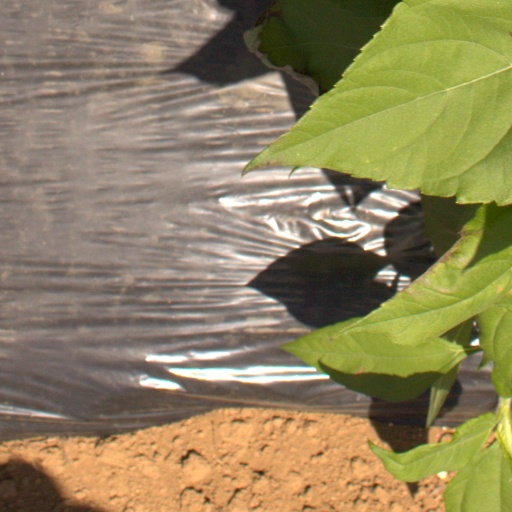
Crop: Jerusalem artichoke